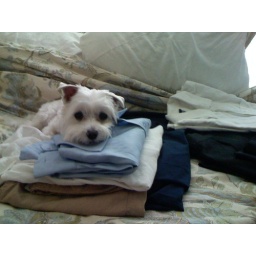
Howie watching while I pack. Anila and Joe's dog, whom I was house sitting while they were partying in Puerto Rico.